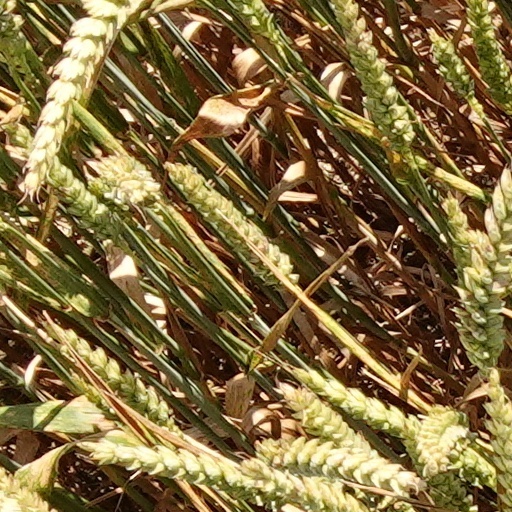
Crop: wheat